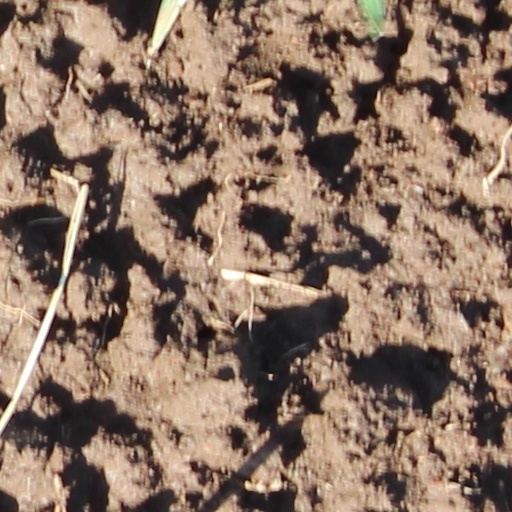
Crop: wheat